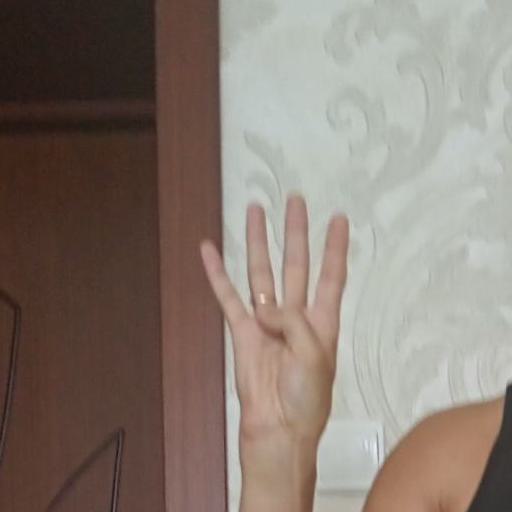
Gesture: four